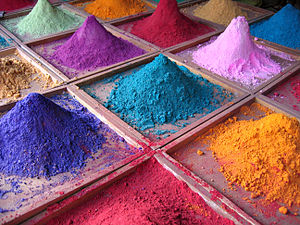
Pigment
Pigment til salg i en bod i Goa i Indien.
Pigment er stoffer, der ændrer farven af det lys, der reflekteres fra det, som følge af selektiv farveabsorption. Ordet farvestof benyttes ofte om både de opløselige og de uopløselige farvestoffer - pigmenter.